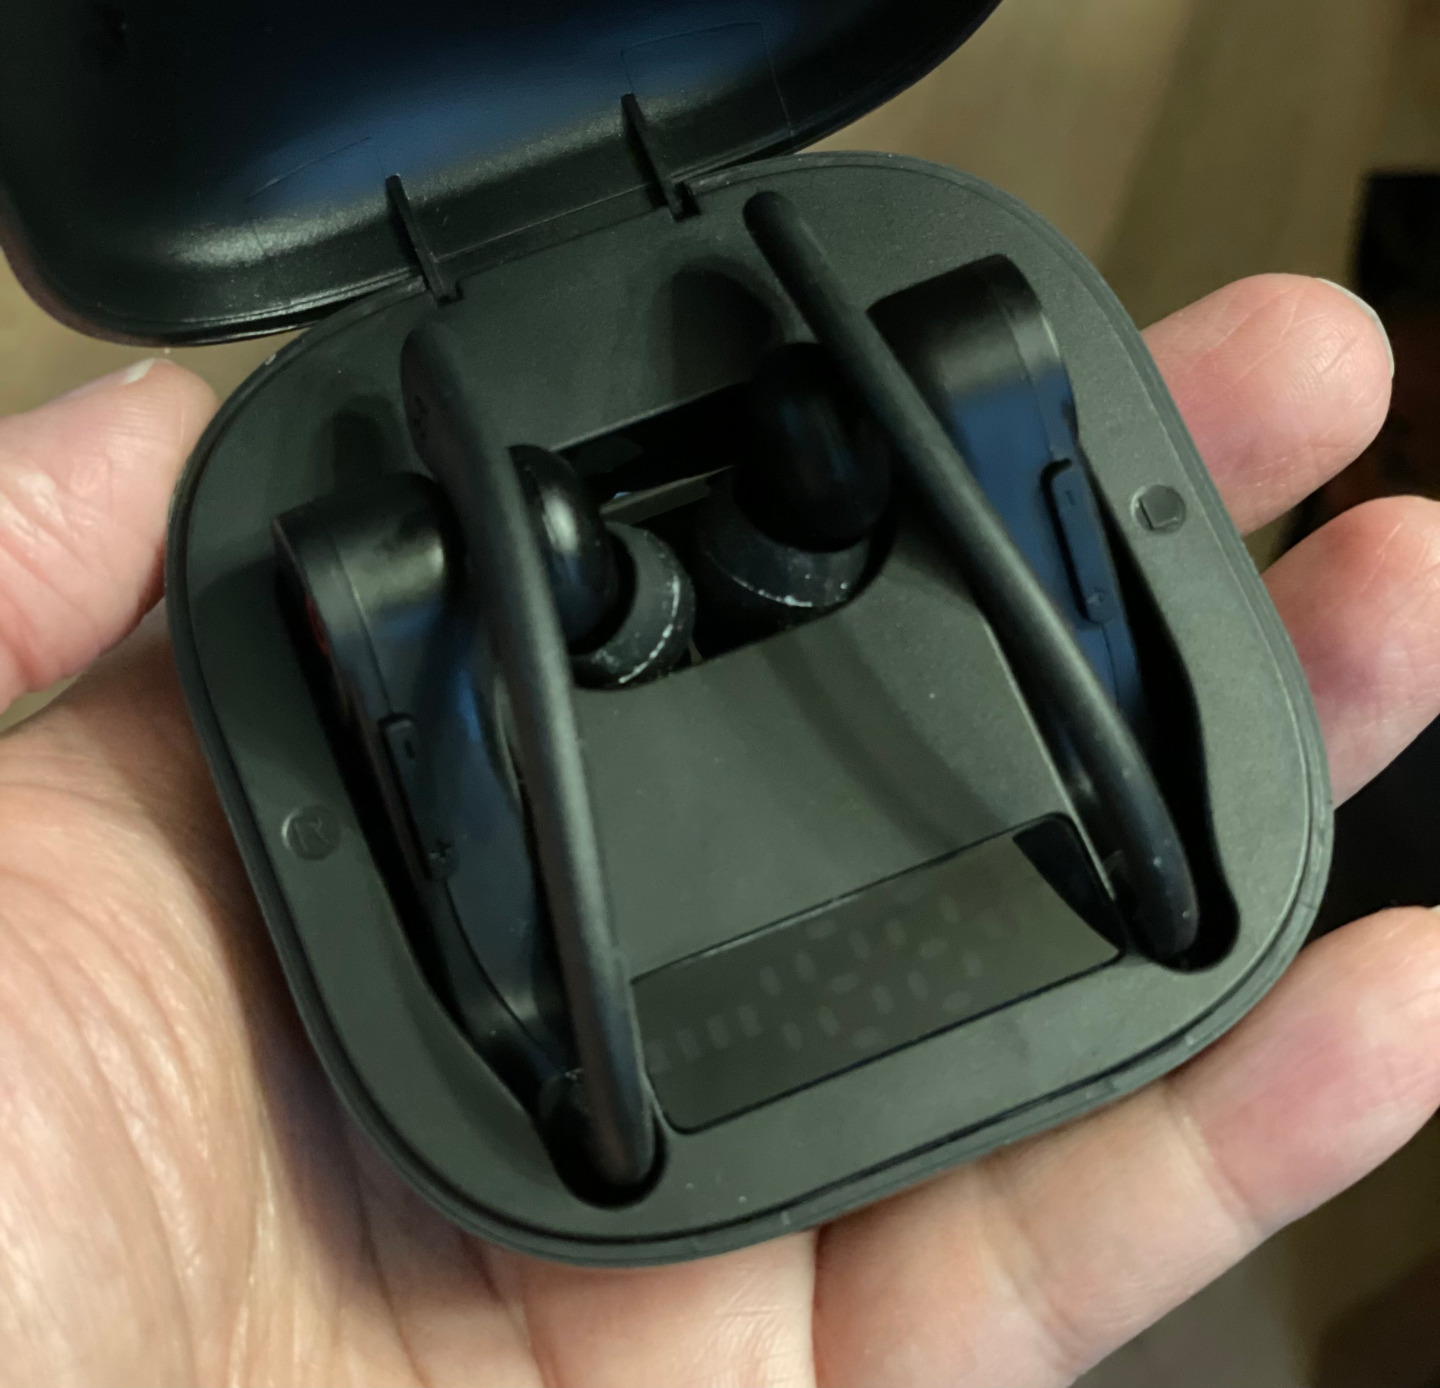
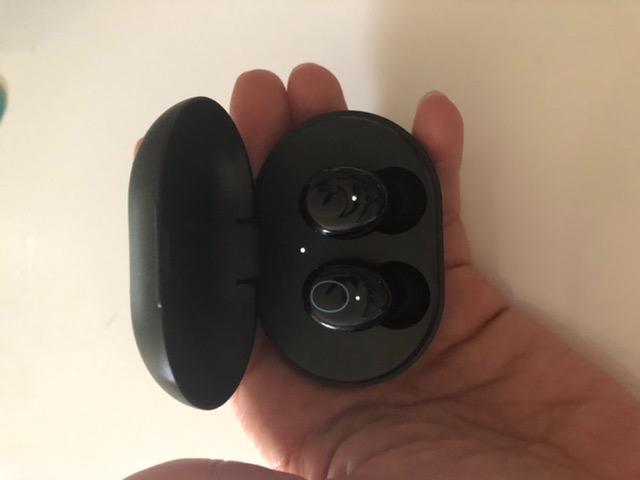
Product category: earbuds
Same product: no